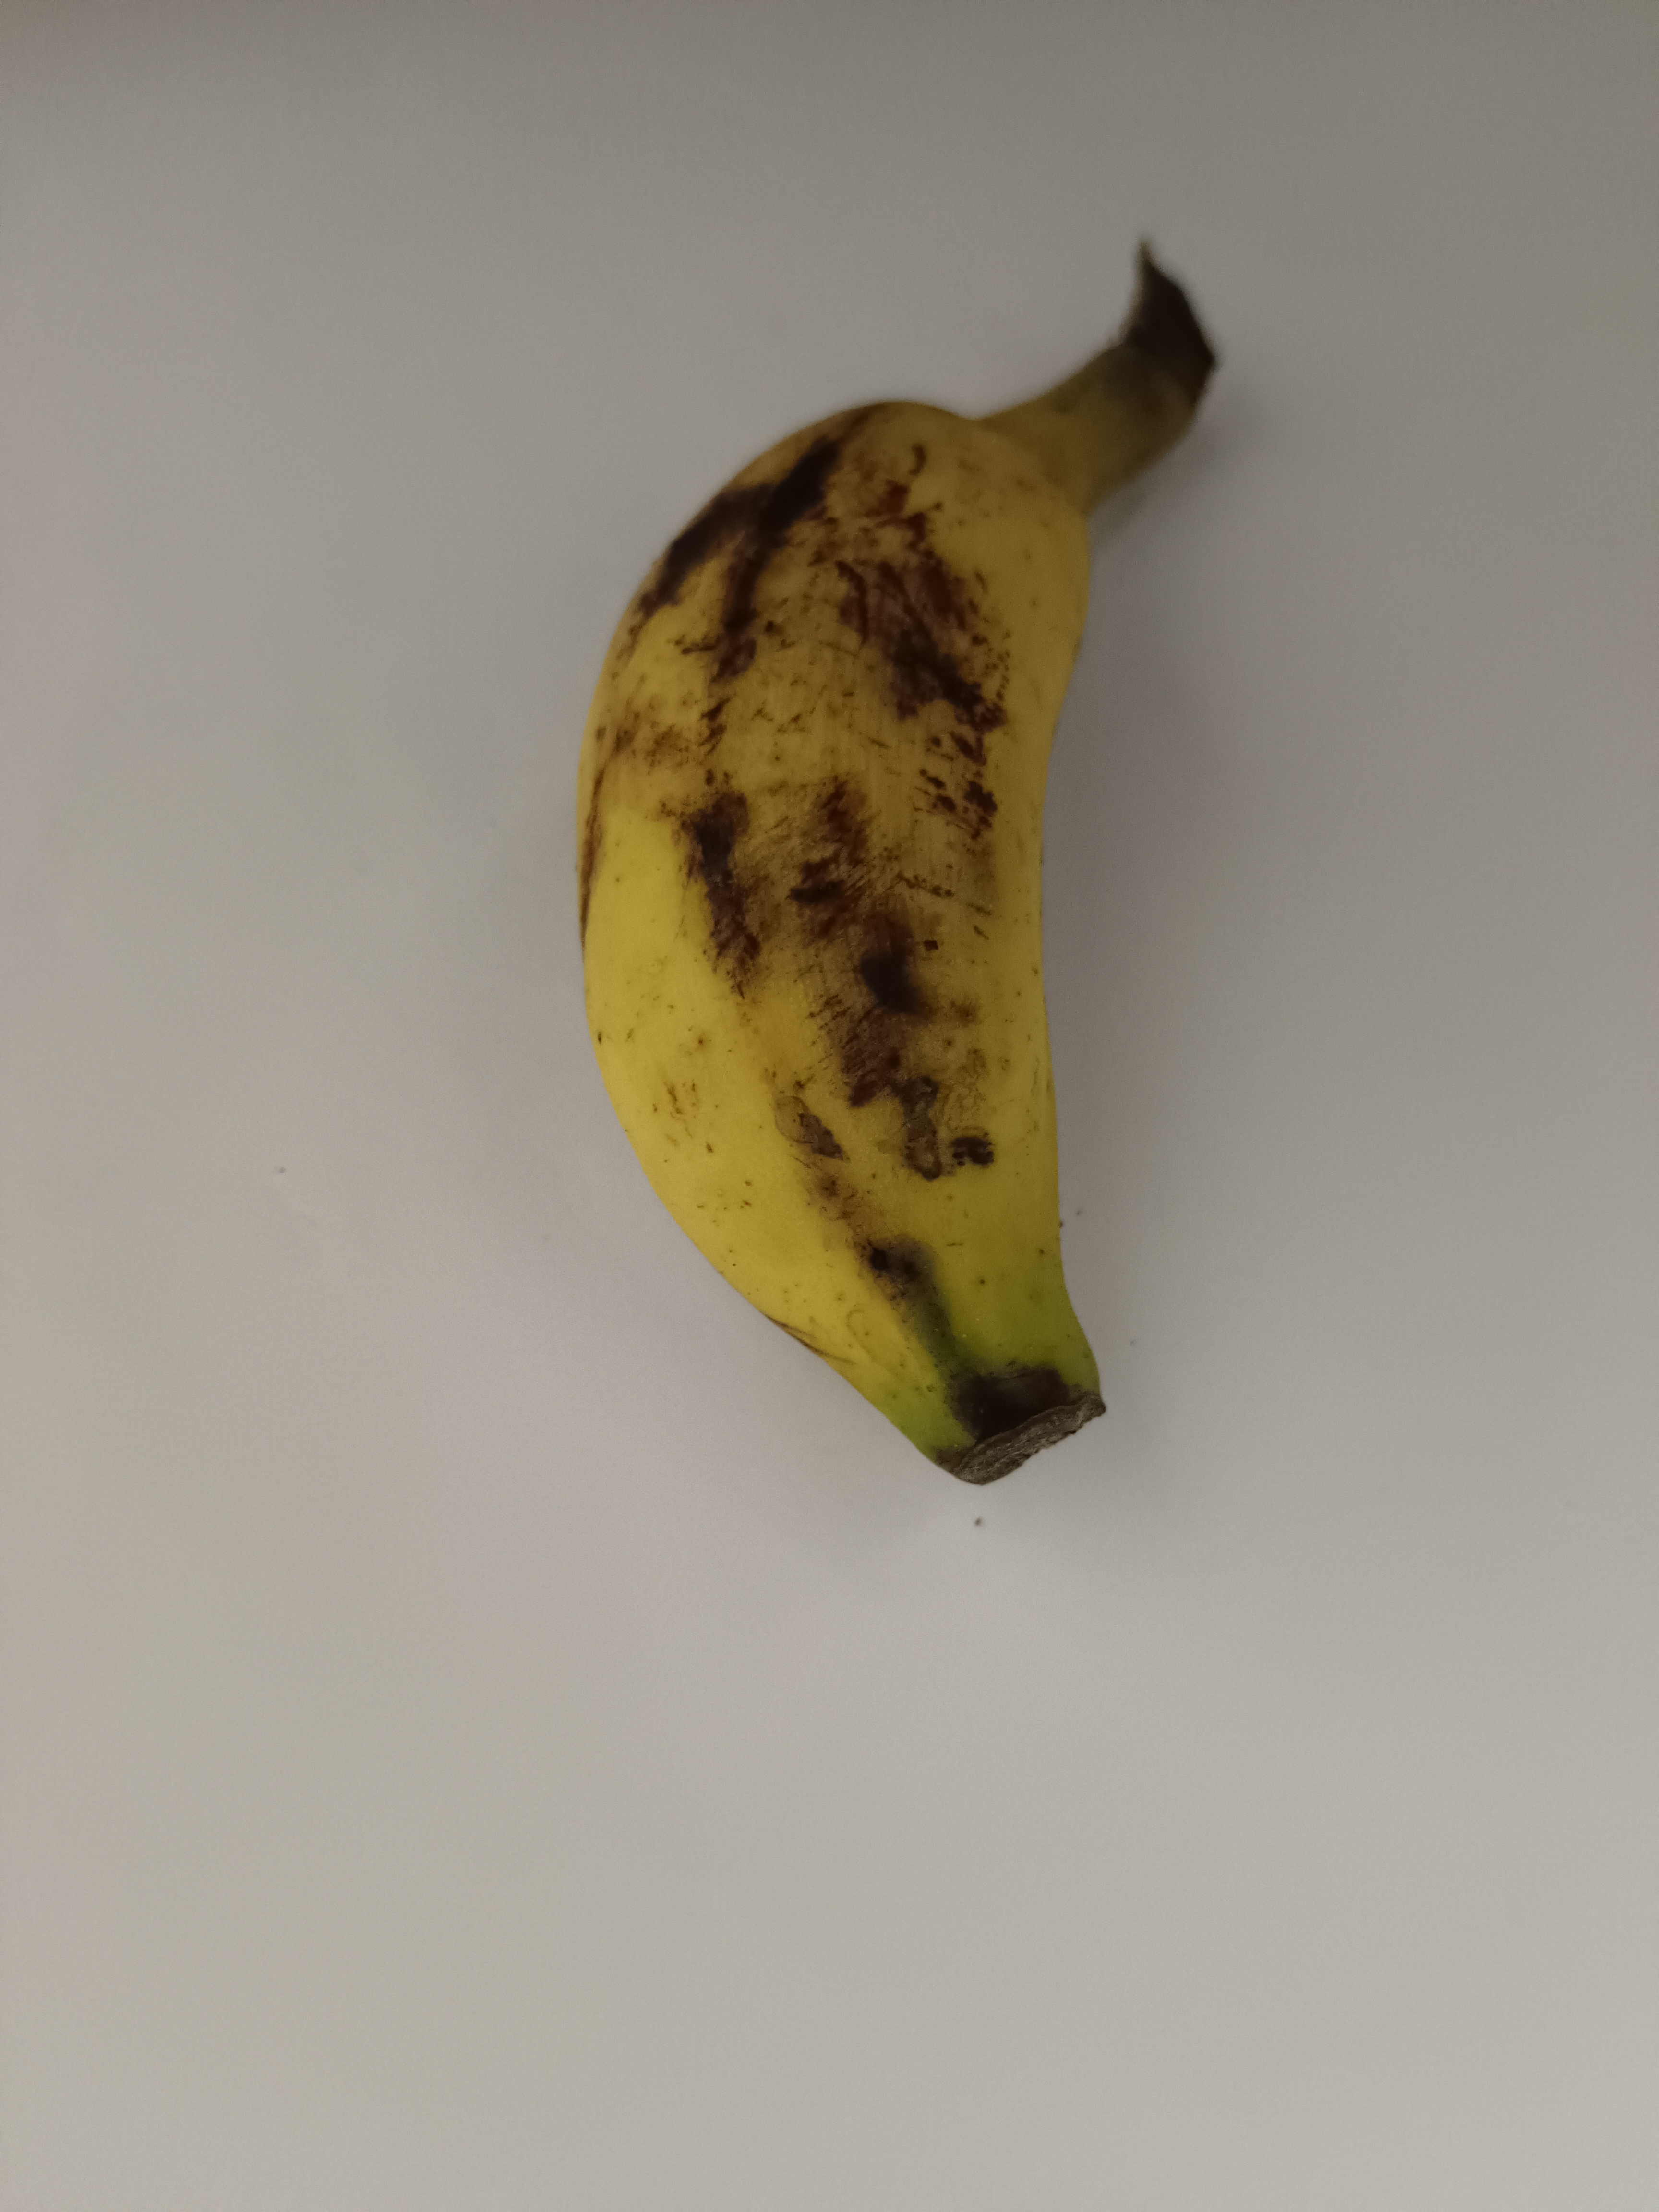
Banana variety: Champa